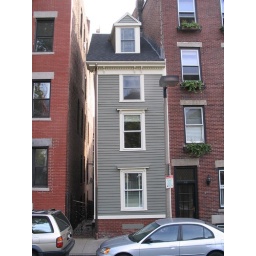
Narrow house in on a narrow Boston street